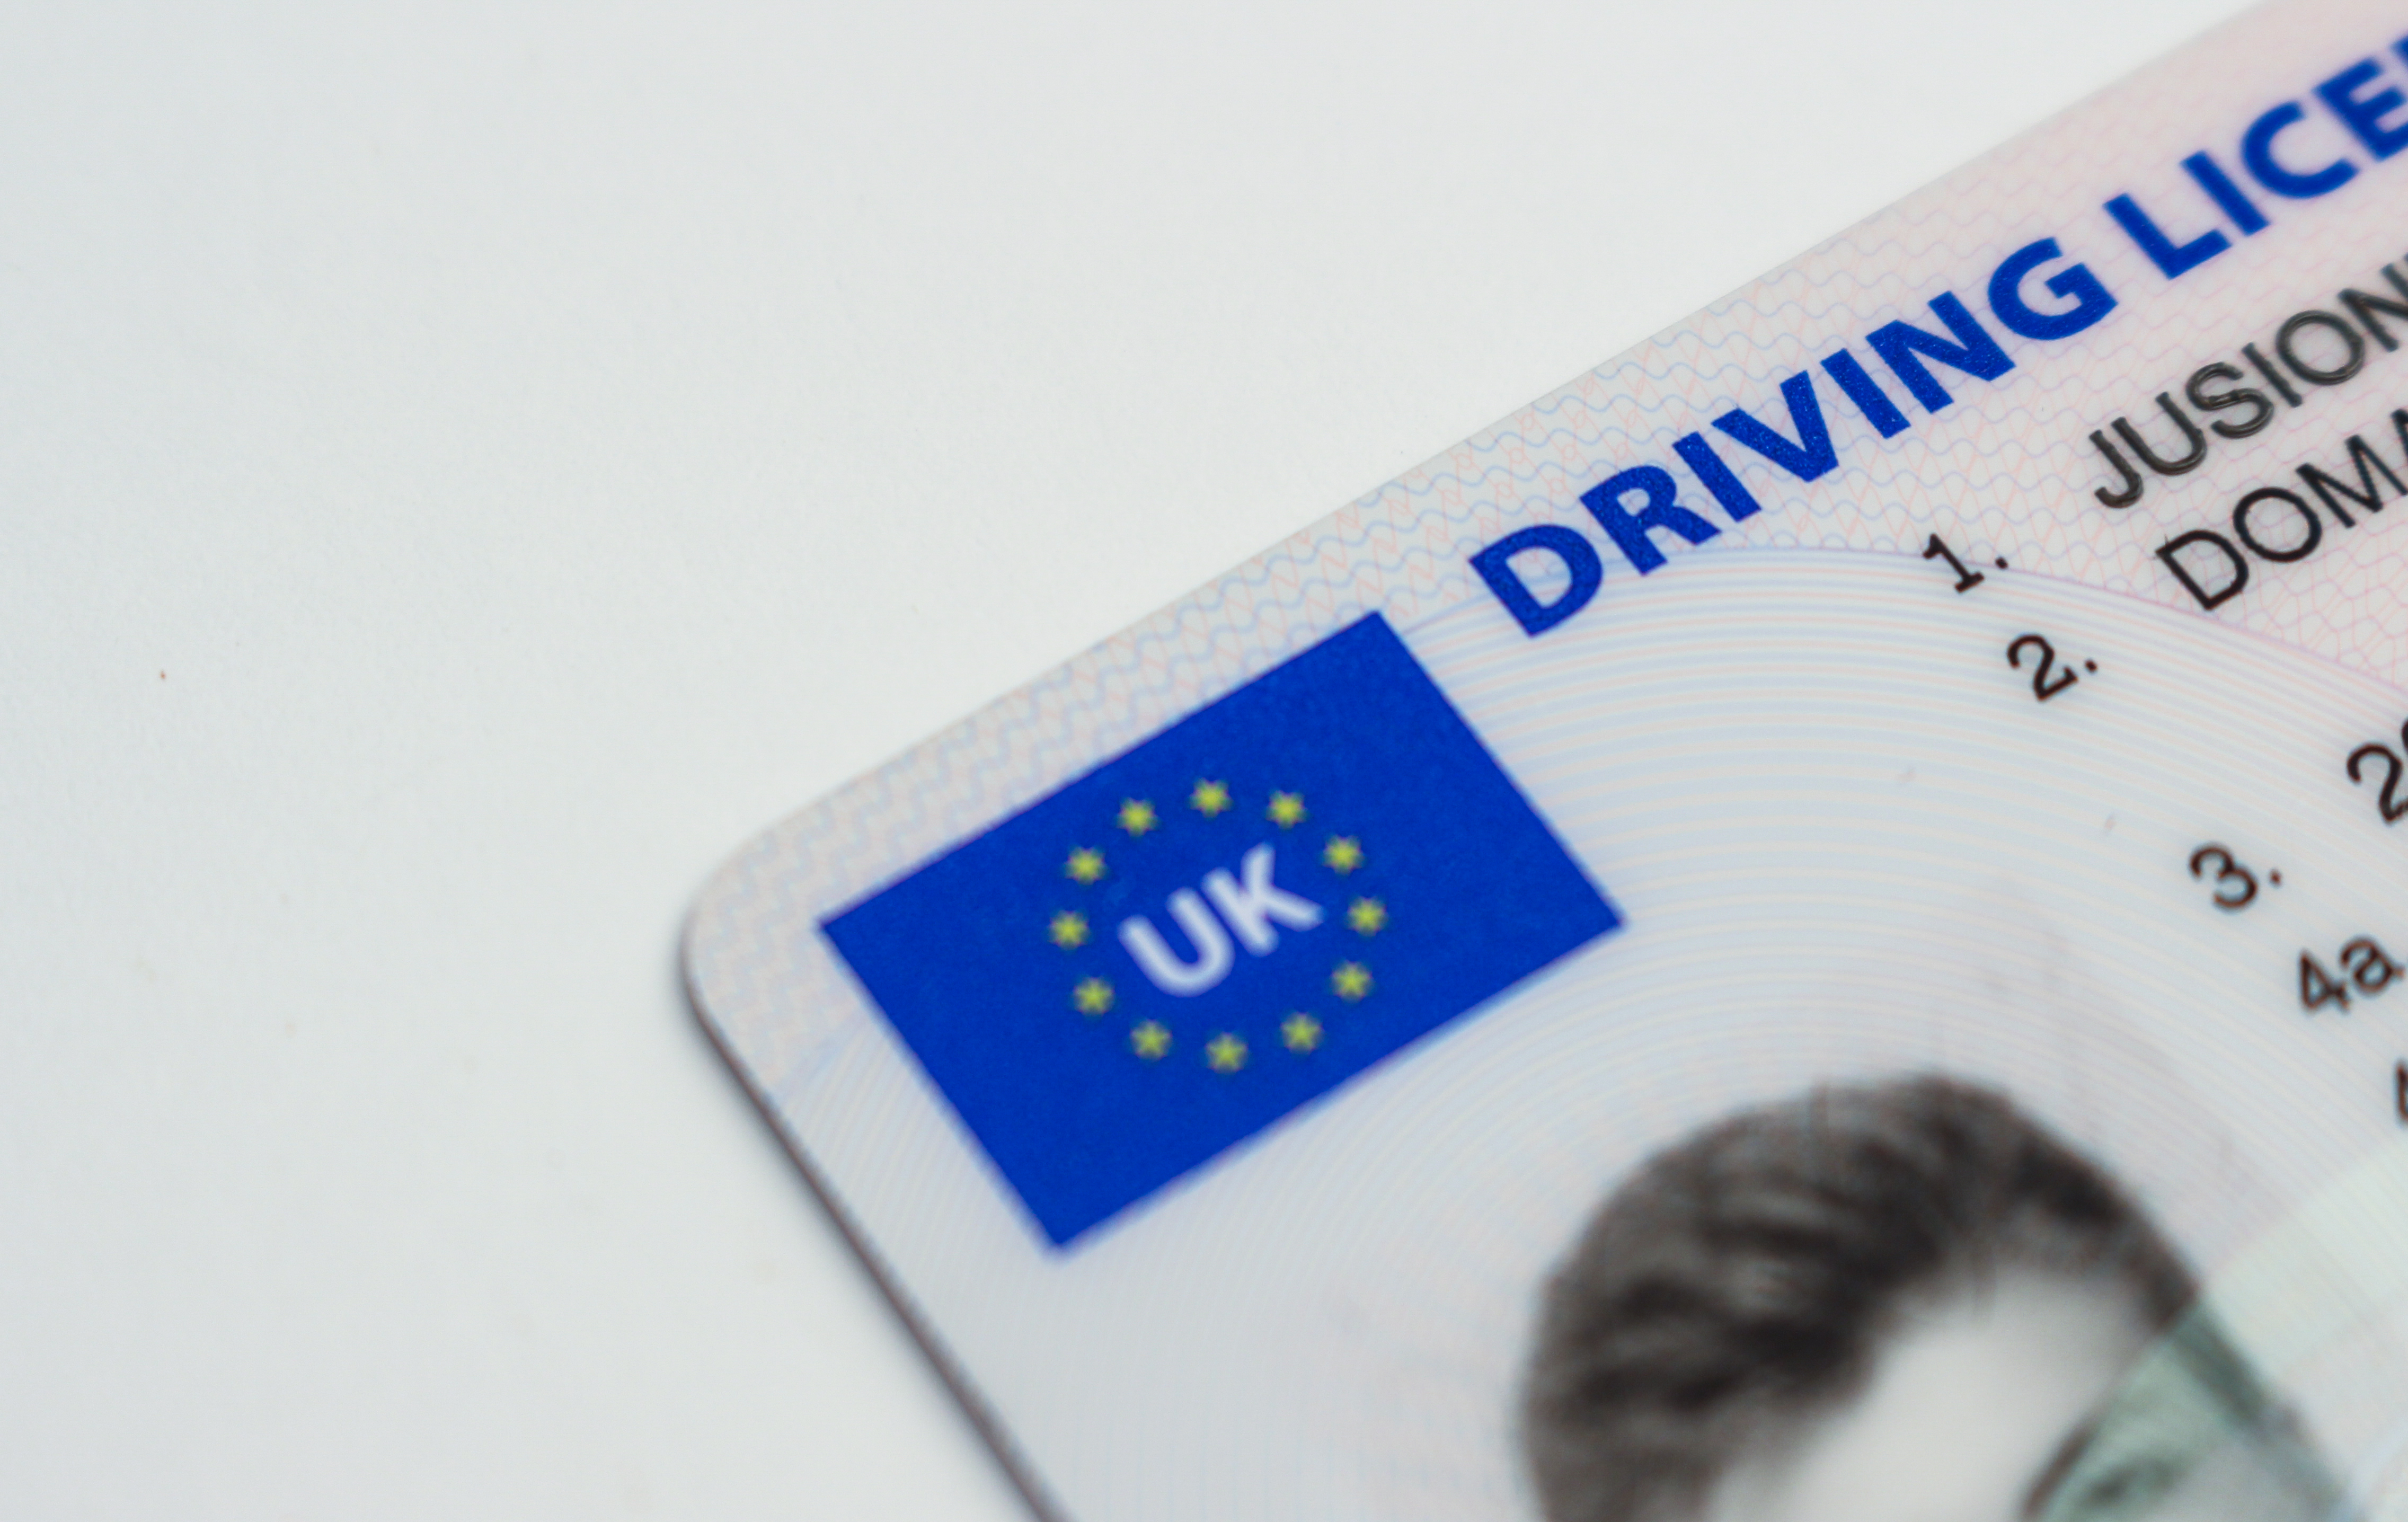
hand, label, brand, product, cash, eye, organ, document, identity, united kingdom, id, identification, driver s license, driving licence, UK driving license